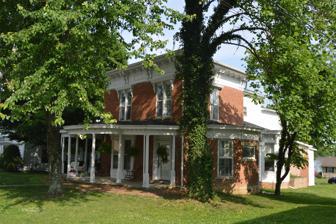
Building: J.J. Nesbitt House
Country: United States of America
Year built: 1878
Historic house in Kentucky, United States United States historic place J.J. Nesbitt House U.S. National Register of Historic Places Show map of Kentucky Show map of the United States Location 233 W. Main St., Owingsville, Kentucky Coordinates 38°08′39″N 83°46′04″W / 38.14417°N 83.76778°W / 38.14417; -83.76778 Built 1876-78 NRHP reference No. 10000532 Added to NRHP August 5, 2010 The J.J. Nesbitt House , at 233 W. Main St. in Owingsville, Kentucky , was listed on the National Register of Historic Places in 2010. It was built during 1876-78 and is mainly Italianate in style. References